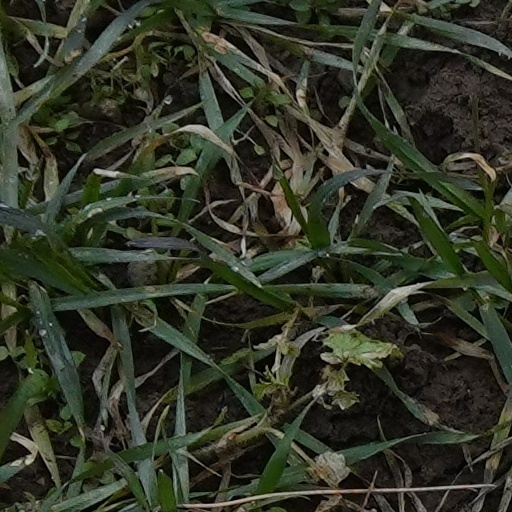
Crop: wheat